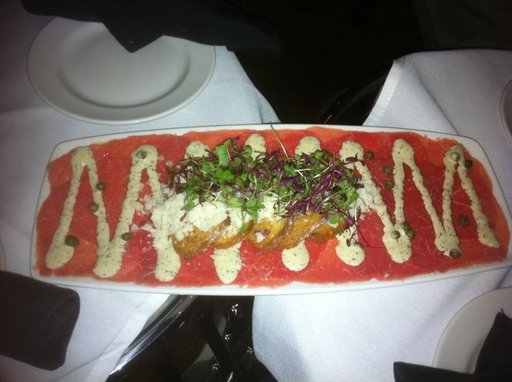
Label: beef_carpaccio